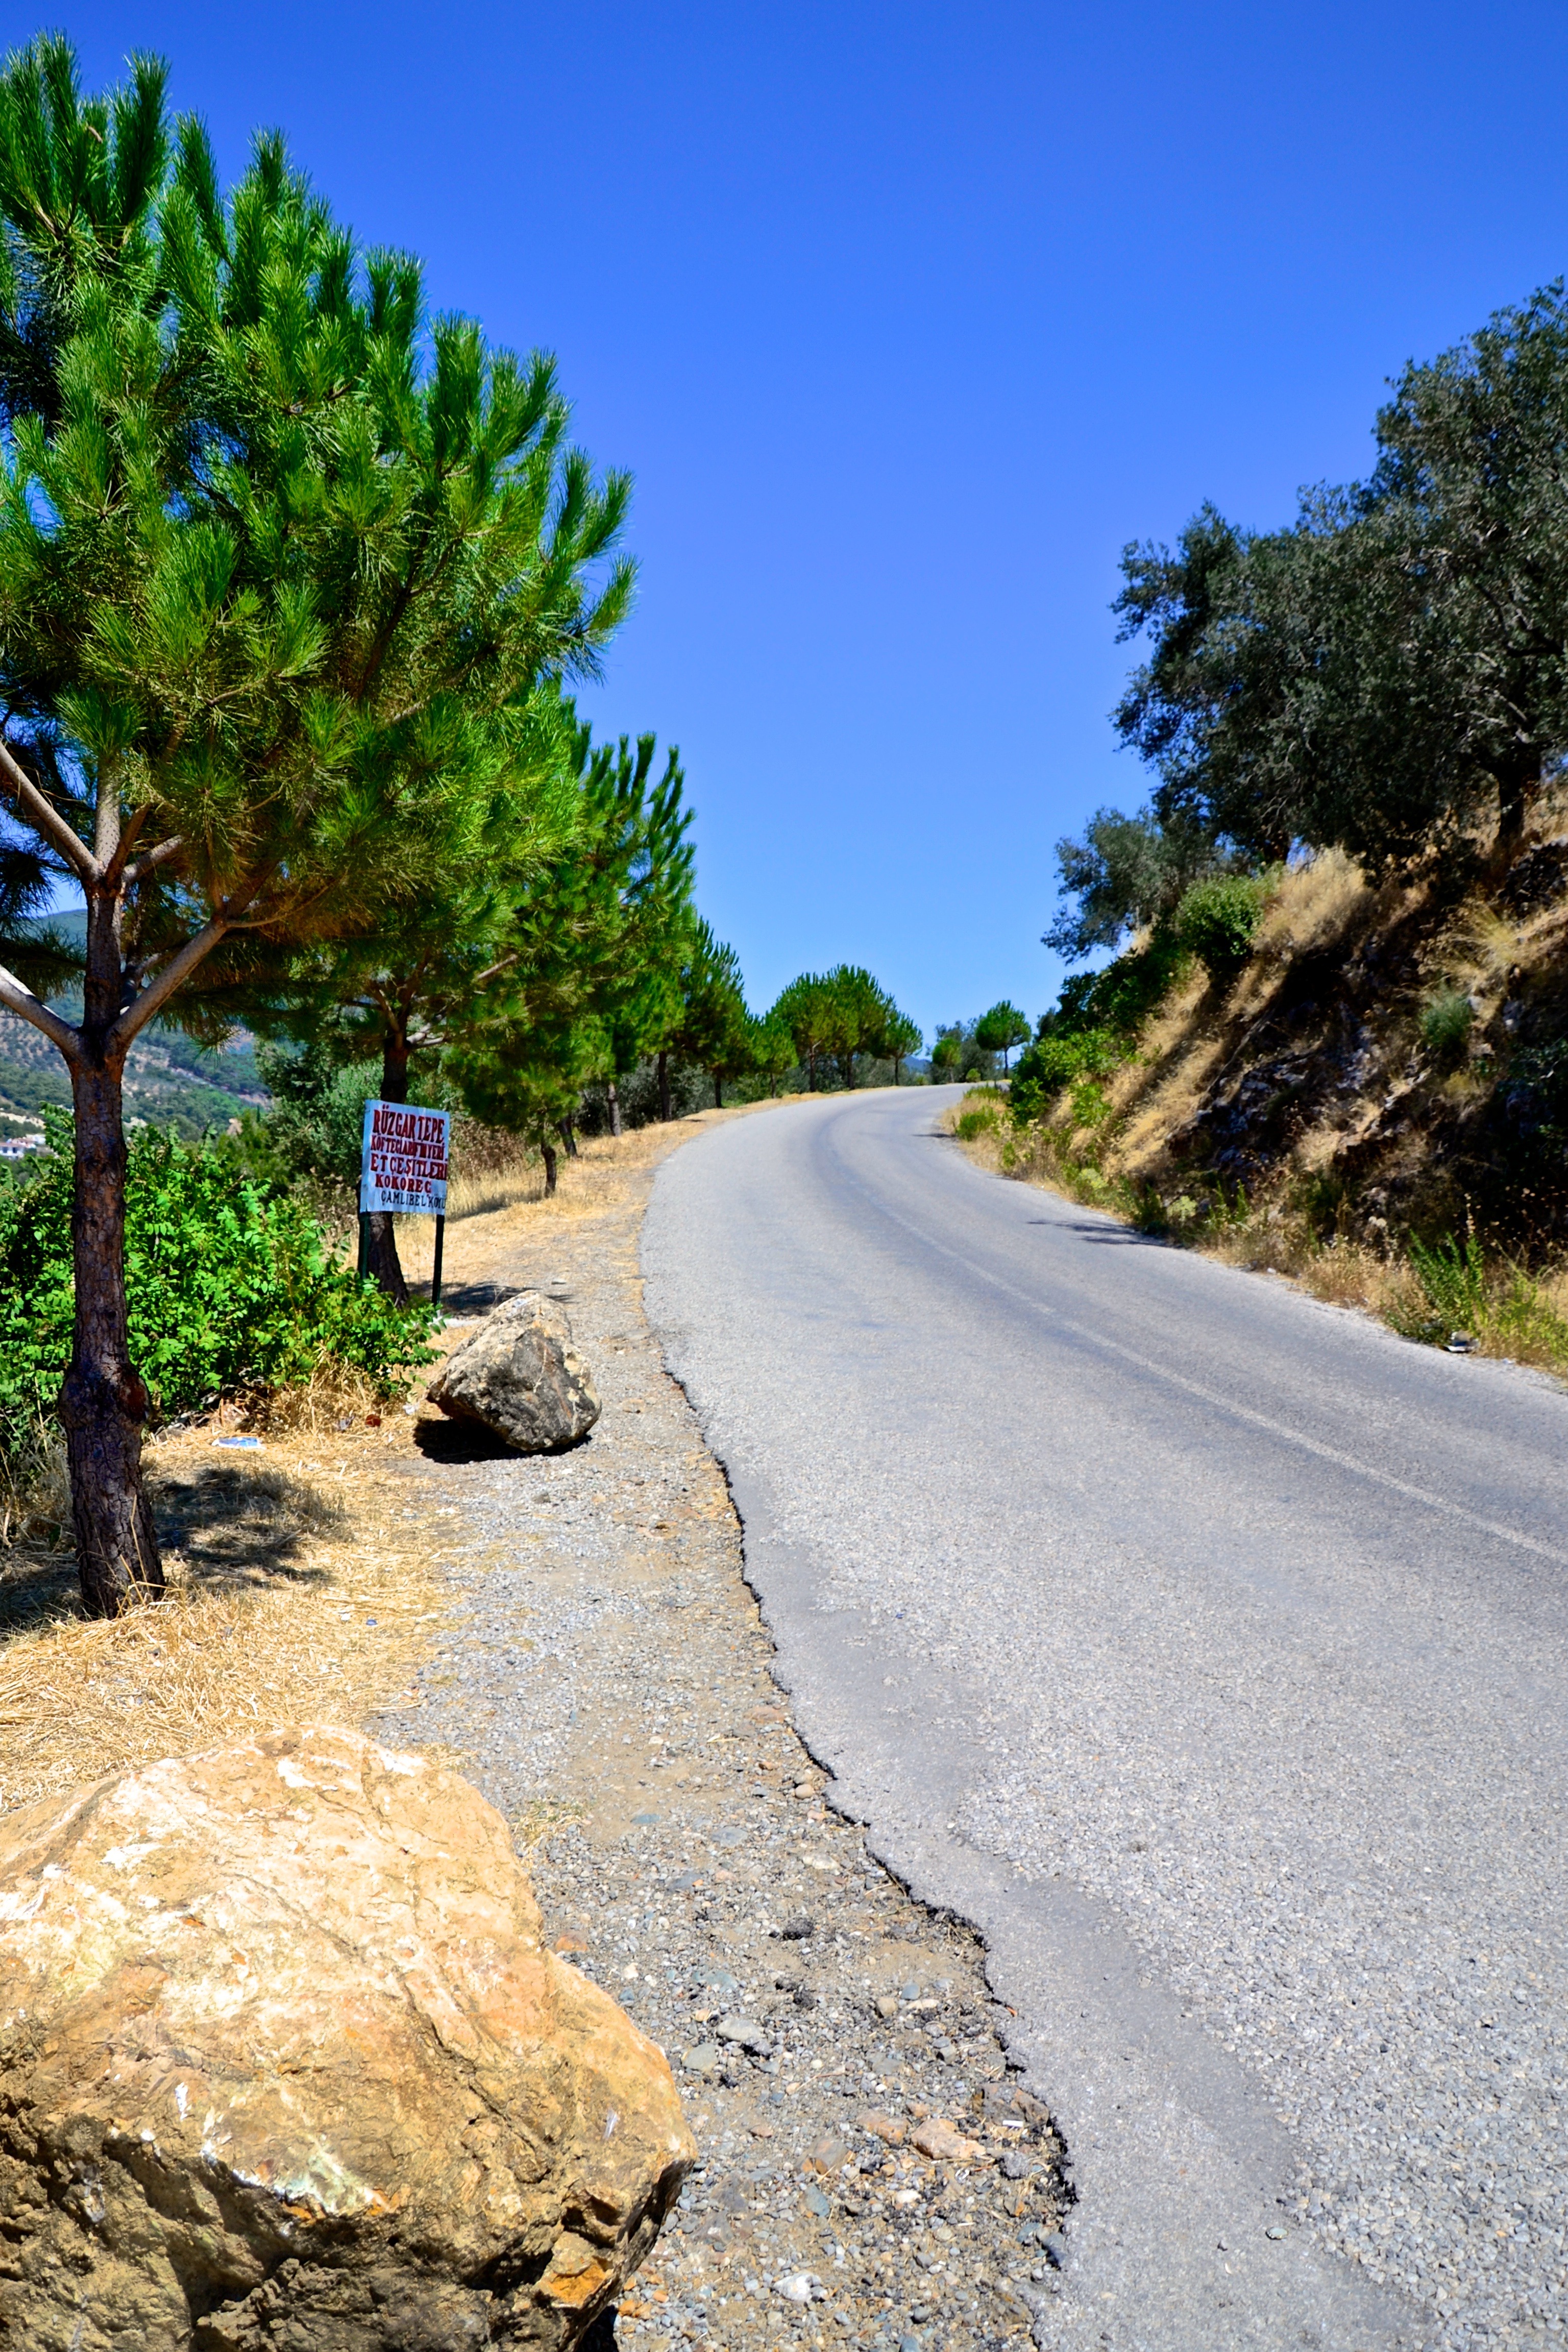
landscape, coast, tree, rock, road, trail, asphalt, walkway, soil, mountain road, infrastructure, turkey, rural area, road surface